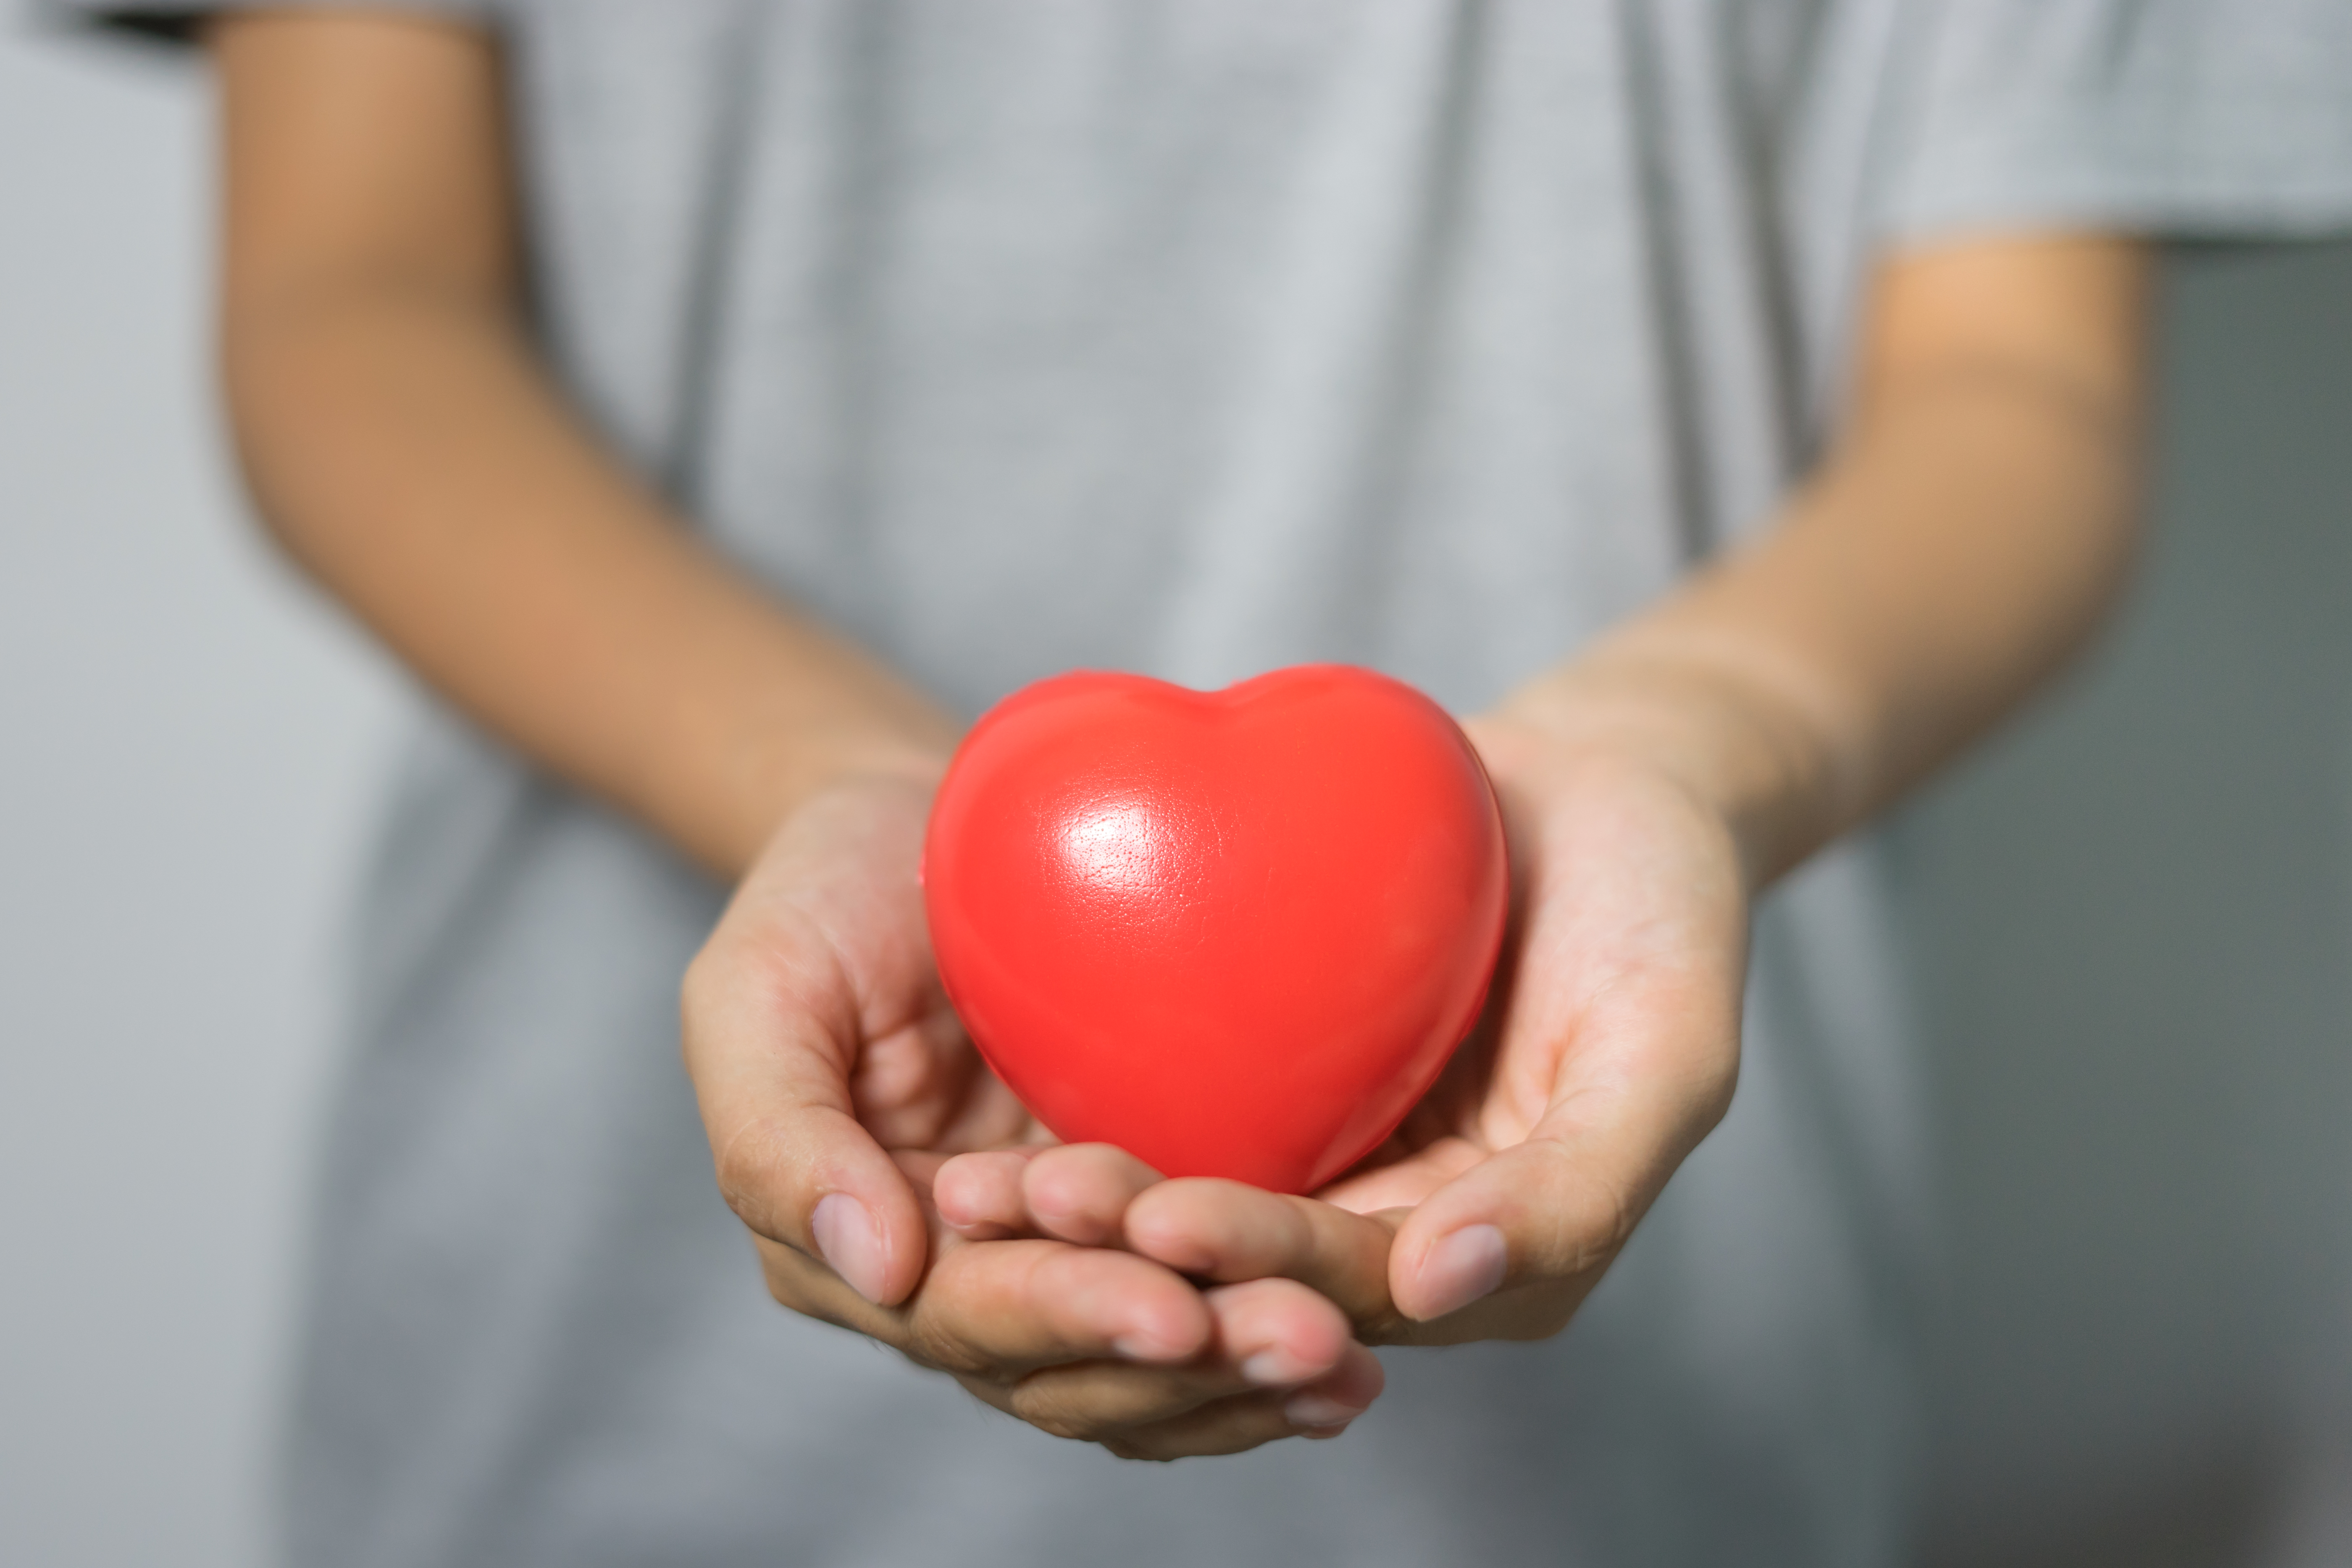
hand, heart, attack, background, beat, cardiac, cardio, cardiologist, cardiology, care, clinic, concept, diagnosis, disease, doctor, ecg, family, female, health, healthcare, heartbeat, help, holding, hospital, human, humanity, illness, life, man, medic, medical, medicine, patient, people, person, physician, professional, pulse, red, showing, sign, specialist, stethoscope, support, surgery, transplantation, white, woman, young, balloon, finger, love, gesture